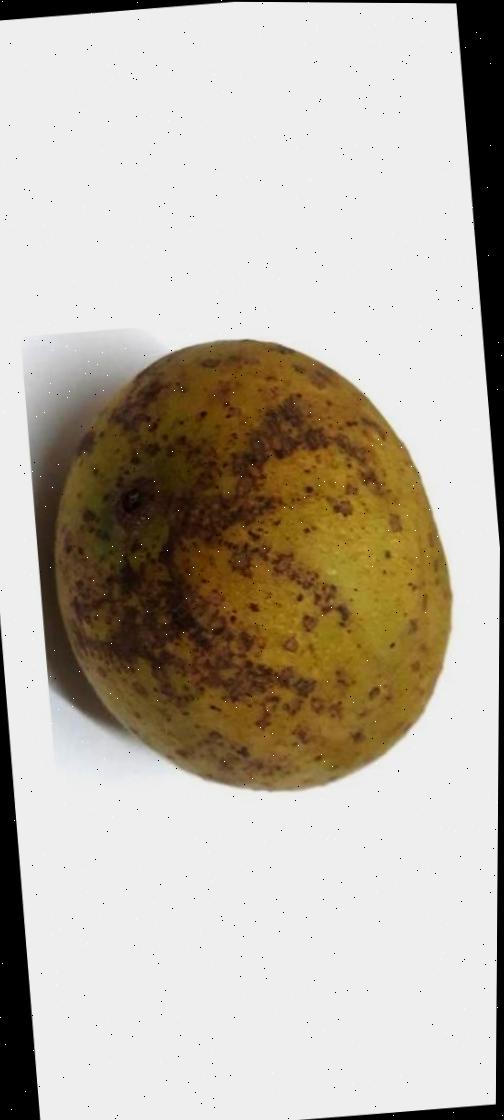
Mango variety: Gourmoti